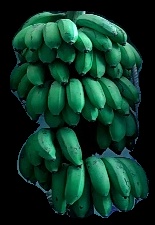
Variety: rasbale
Grade: grade2